Ashen Victor

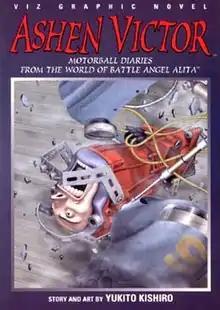
North American cover of "Ashen Victor"

Ashen Victor, known in Japan as , is a futuristic manga by Yukito Kishiro, taking place in the same universe as his "Battle Angel Alita" series, specifically in the Scrapyard.